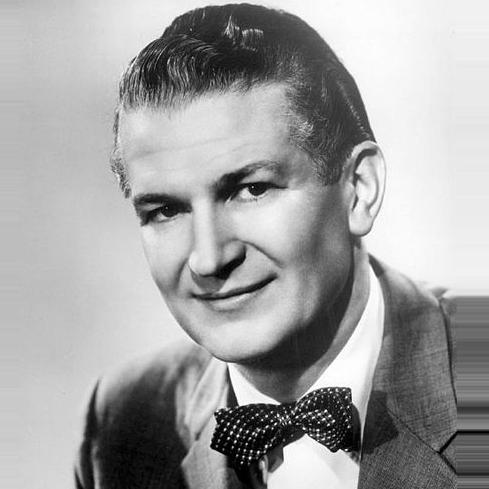
Age: 53